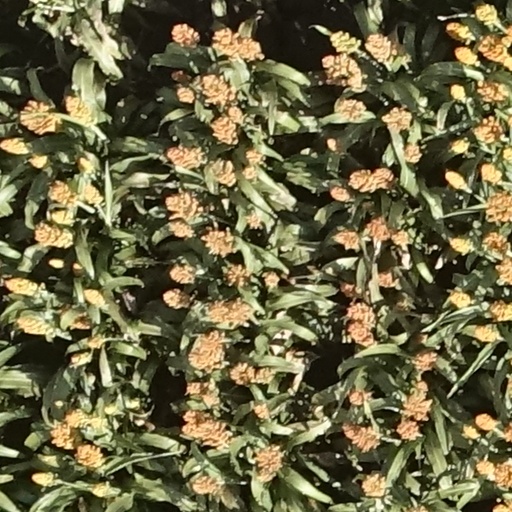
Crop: sorghum